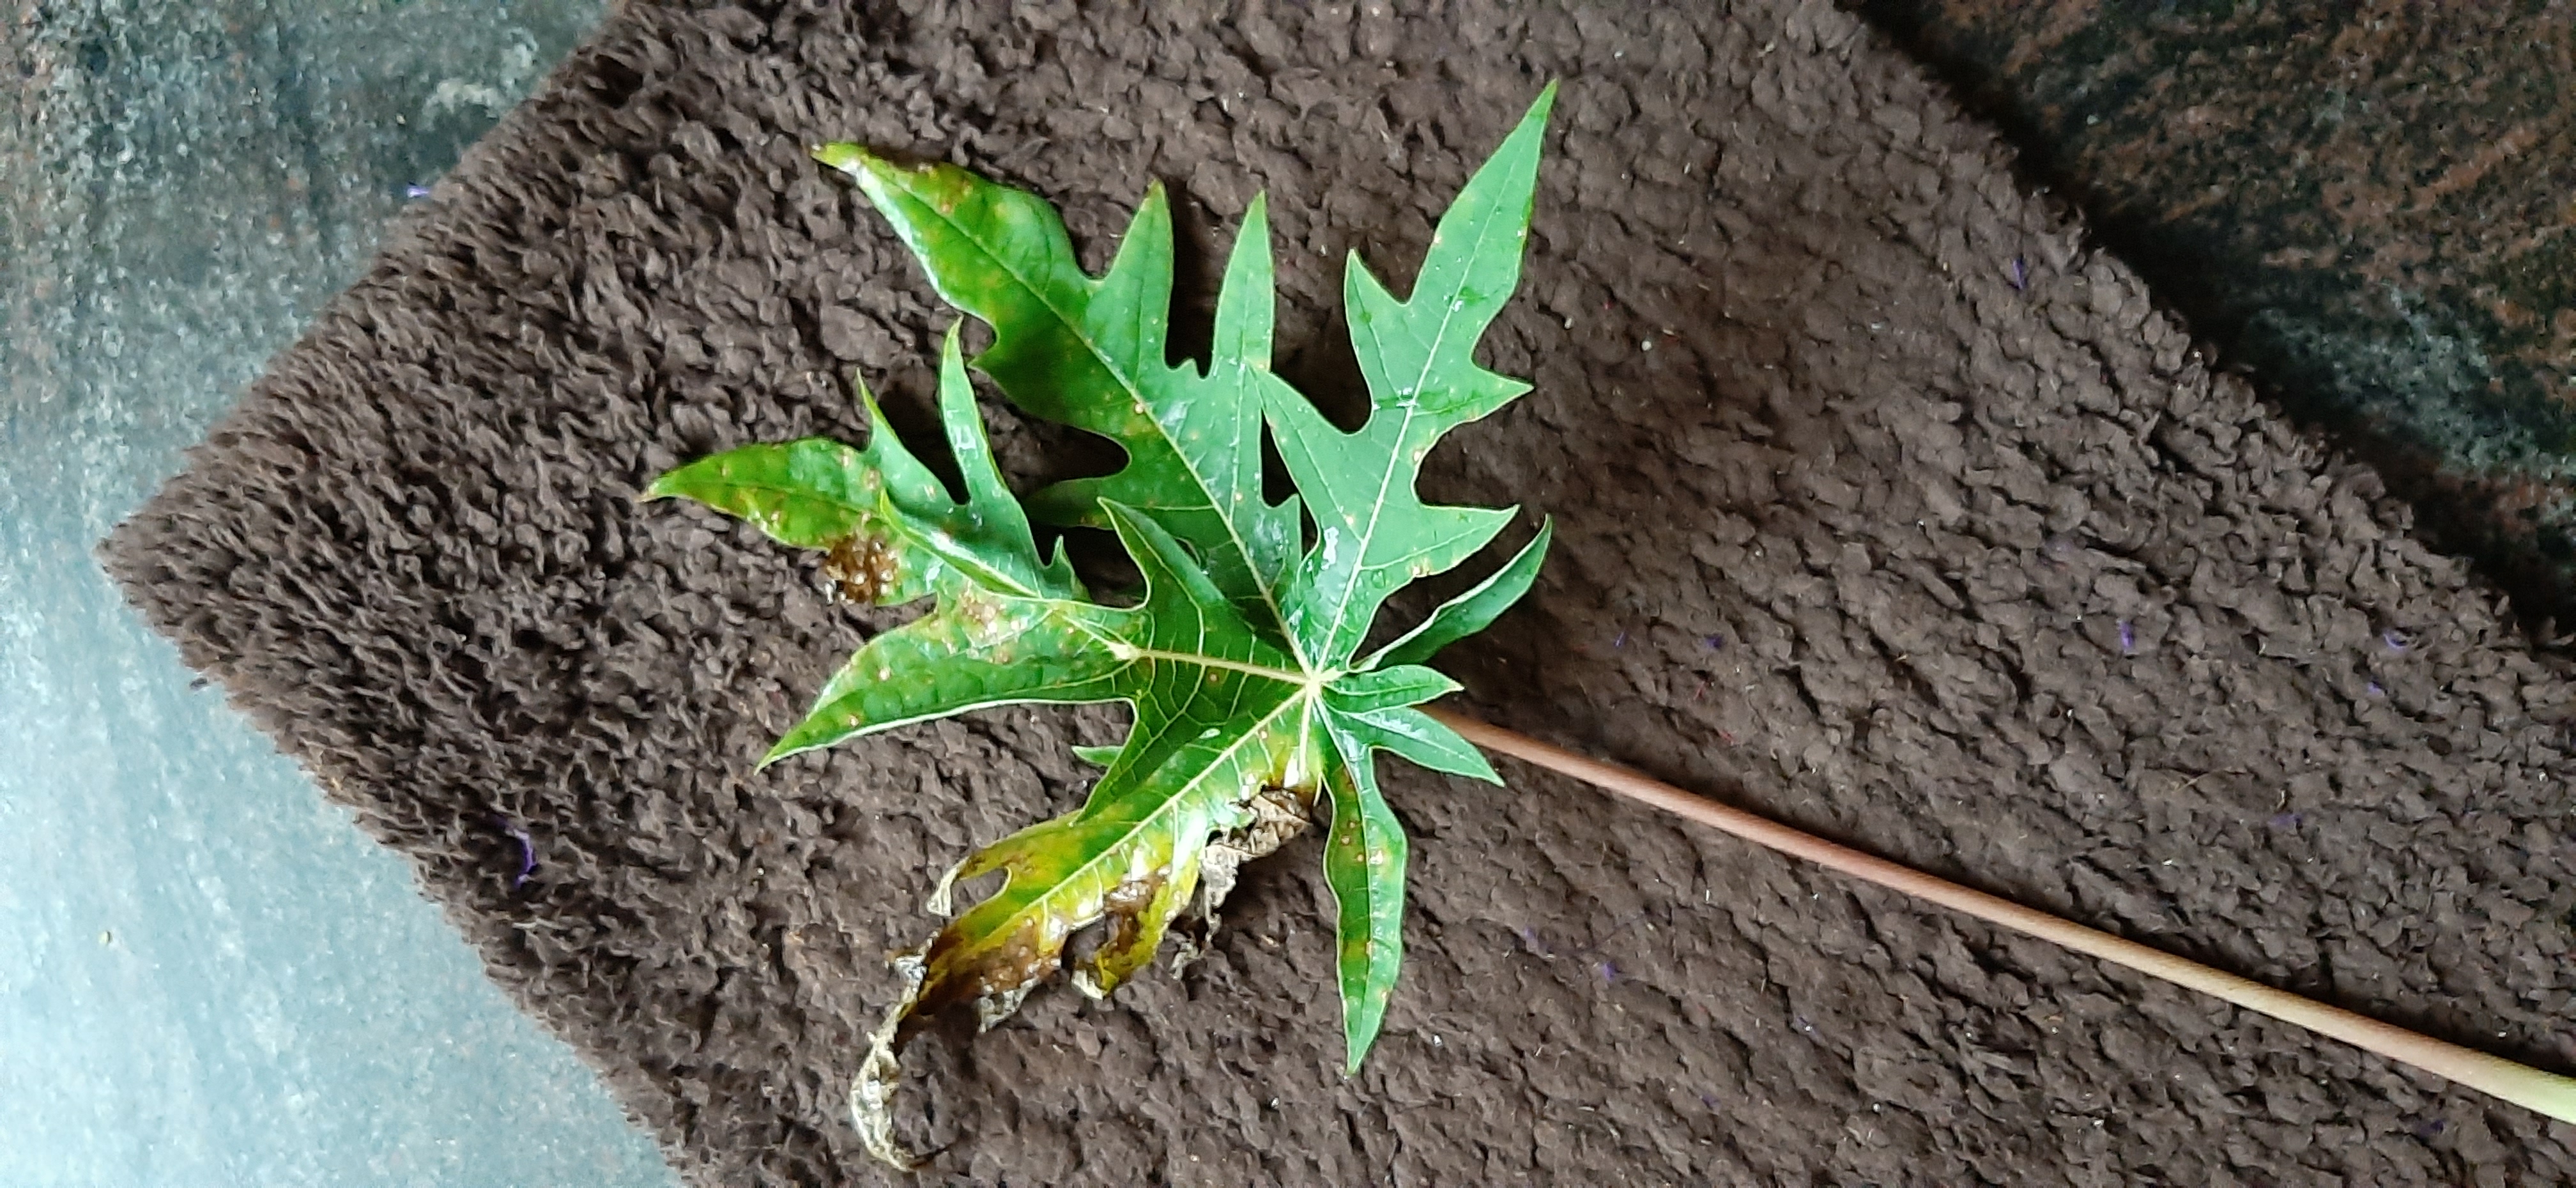
Plant: Papaya